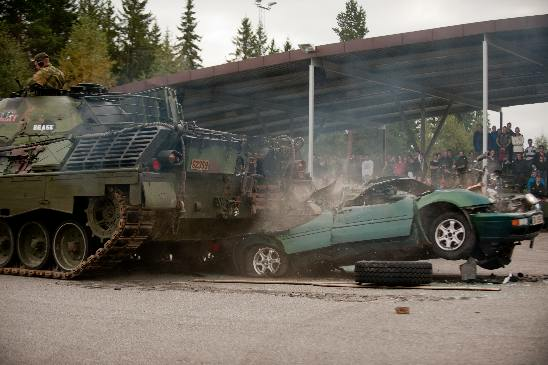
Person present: No